Question: Please indicate a possible affordance area of baseball bat that can be used for holding
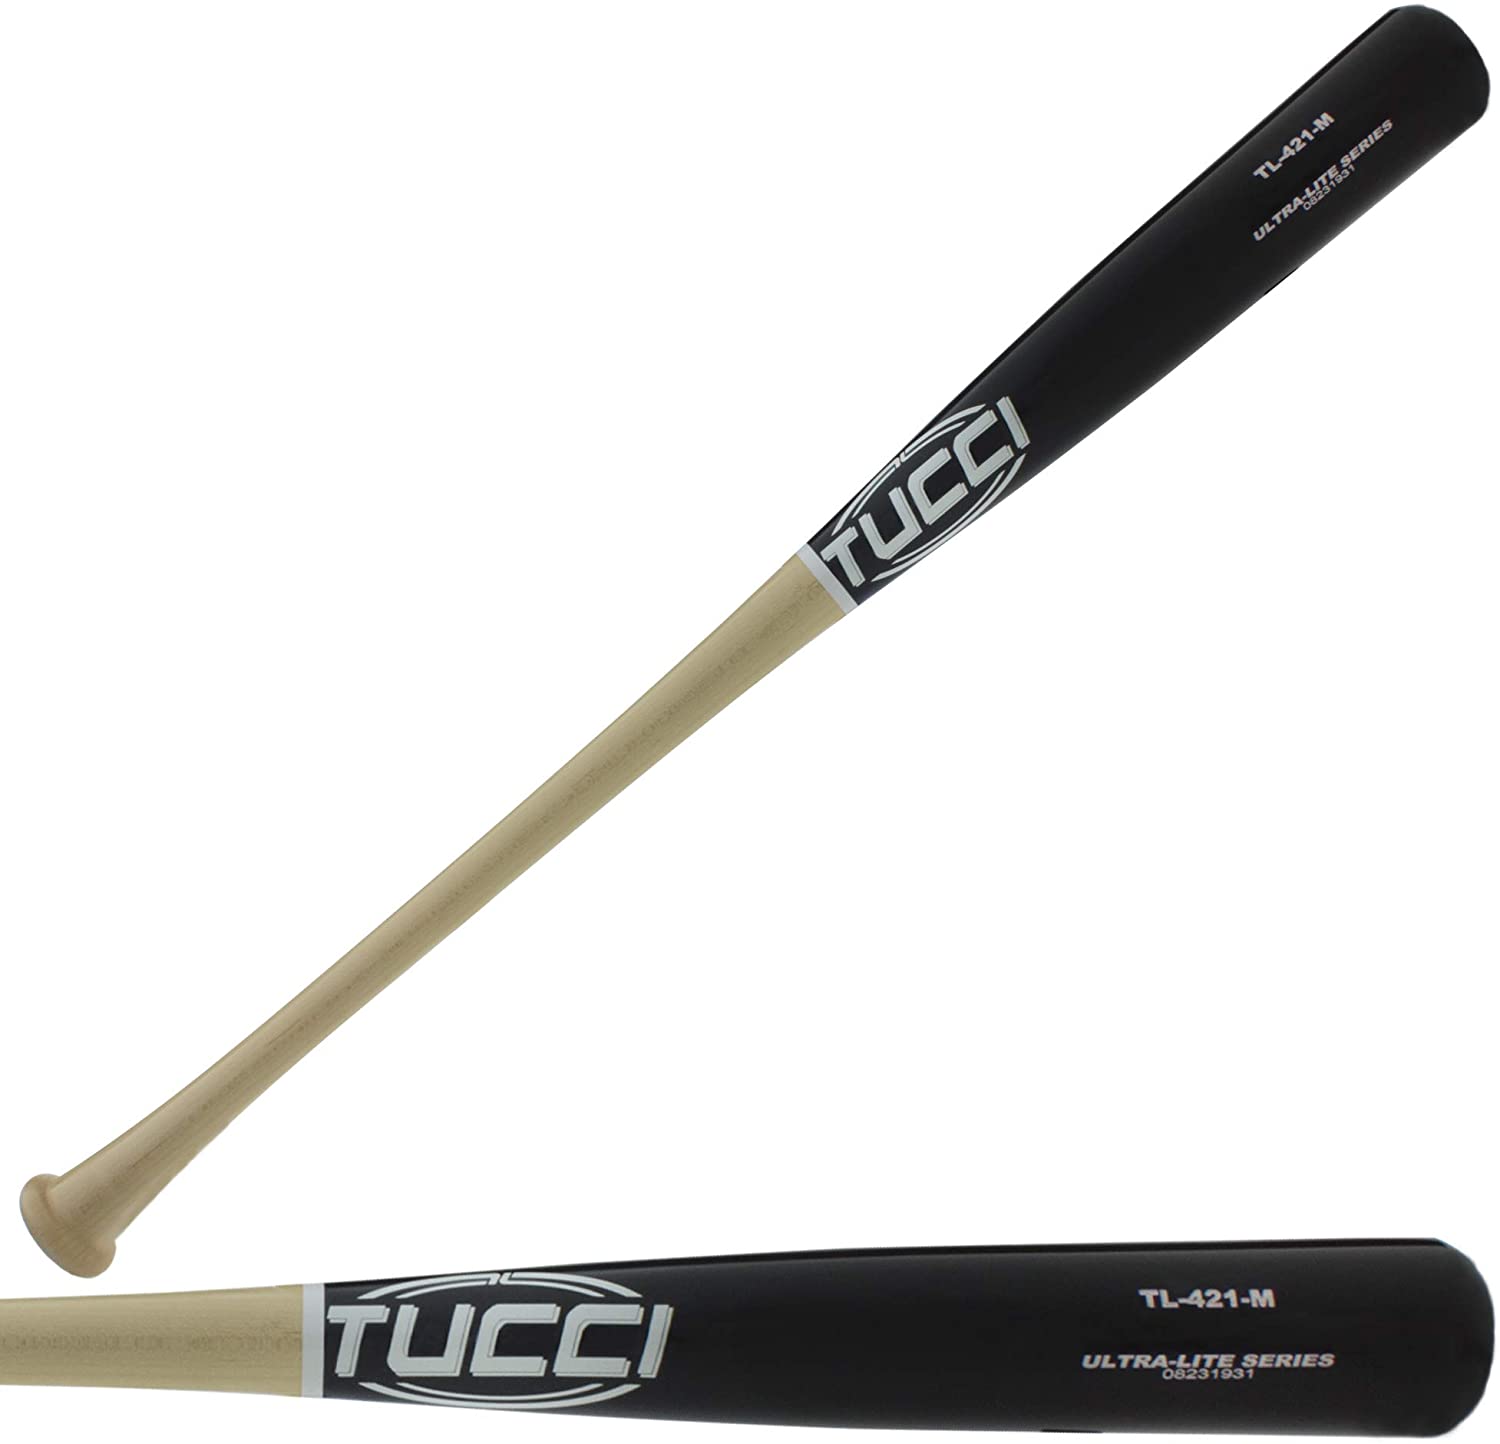
Answer: [23.651, 552.373, 839.163, 1278.723]